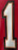
Number: 1